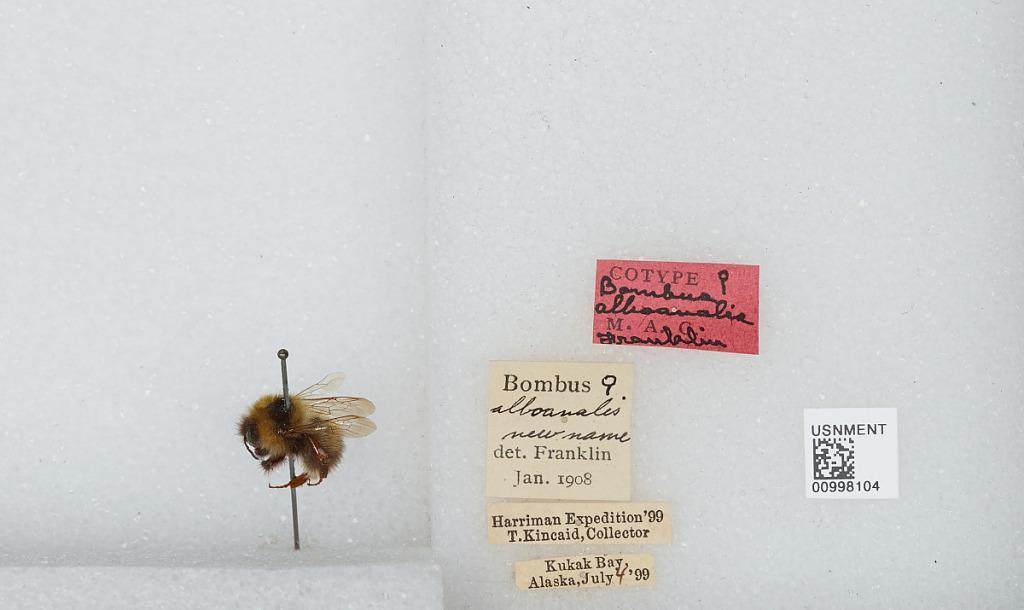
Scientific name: Bombus (Pyrobombus) jonellus (Kirby)
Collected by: T. Kincaid
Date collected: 1899-7-4
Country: United States
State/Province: Alaska
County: Kodiak Island
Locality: Kukak Bay
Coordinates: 58.3178, -154.186
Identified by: Franklin